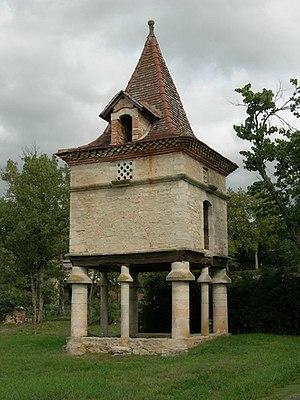
Pigeonnier du Pradinas à ""La Bastide-de-Lévis"" Tarn Fr"
Labastide-de-Lévis est une commune française située dans le département du Tarn en région Occitanie.
Cet article recense les monuments historiques du département du Tarn, en France, à l'exception des :